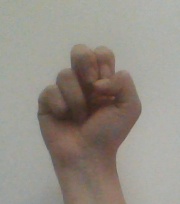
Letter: gaaf